Thames Lido

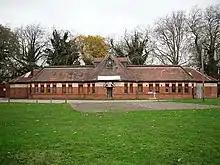
King's Meadow swimming pool in 2012

The Thames Lido, formerly known as the King's Meadow swimming pool, is an open-air swimming pool or lido located in King's Meadow in Reading, Berkshire. It was first opened to the public in 1903 as the Ladies Swimming Bath and is believed to be the oldest surviving outdoor municipal pool of a similar early Edwardian era. In August 2004, as a result of a campaign, the building was awarded Grade II listed building status. It re-opened in 2017 after three years of restoration.